Der Kuhreigen

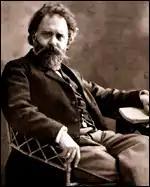
Wilhelm Kienzl

Der Kuhreigen ("The Cow Round") is an opera or musical play in three acts by the Austrian composer Wilhelm Kienzl. The libretto, by Richard Batka, is after Rudolf Hans Bartsch's novel "Die kleine Blanchefleur". It was first performed at the Volksoper in Vienna on 23 November 1911.